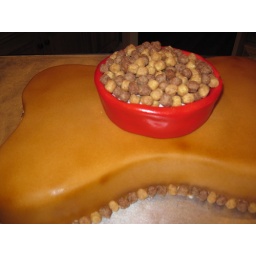
Doggie bone cake for our vet. The dog &amp;quot;food&amp;quot; is actually cereal. The cake is covered in fondant and airbrushed slightly.